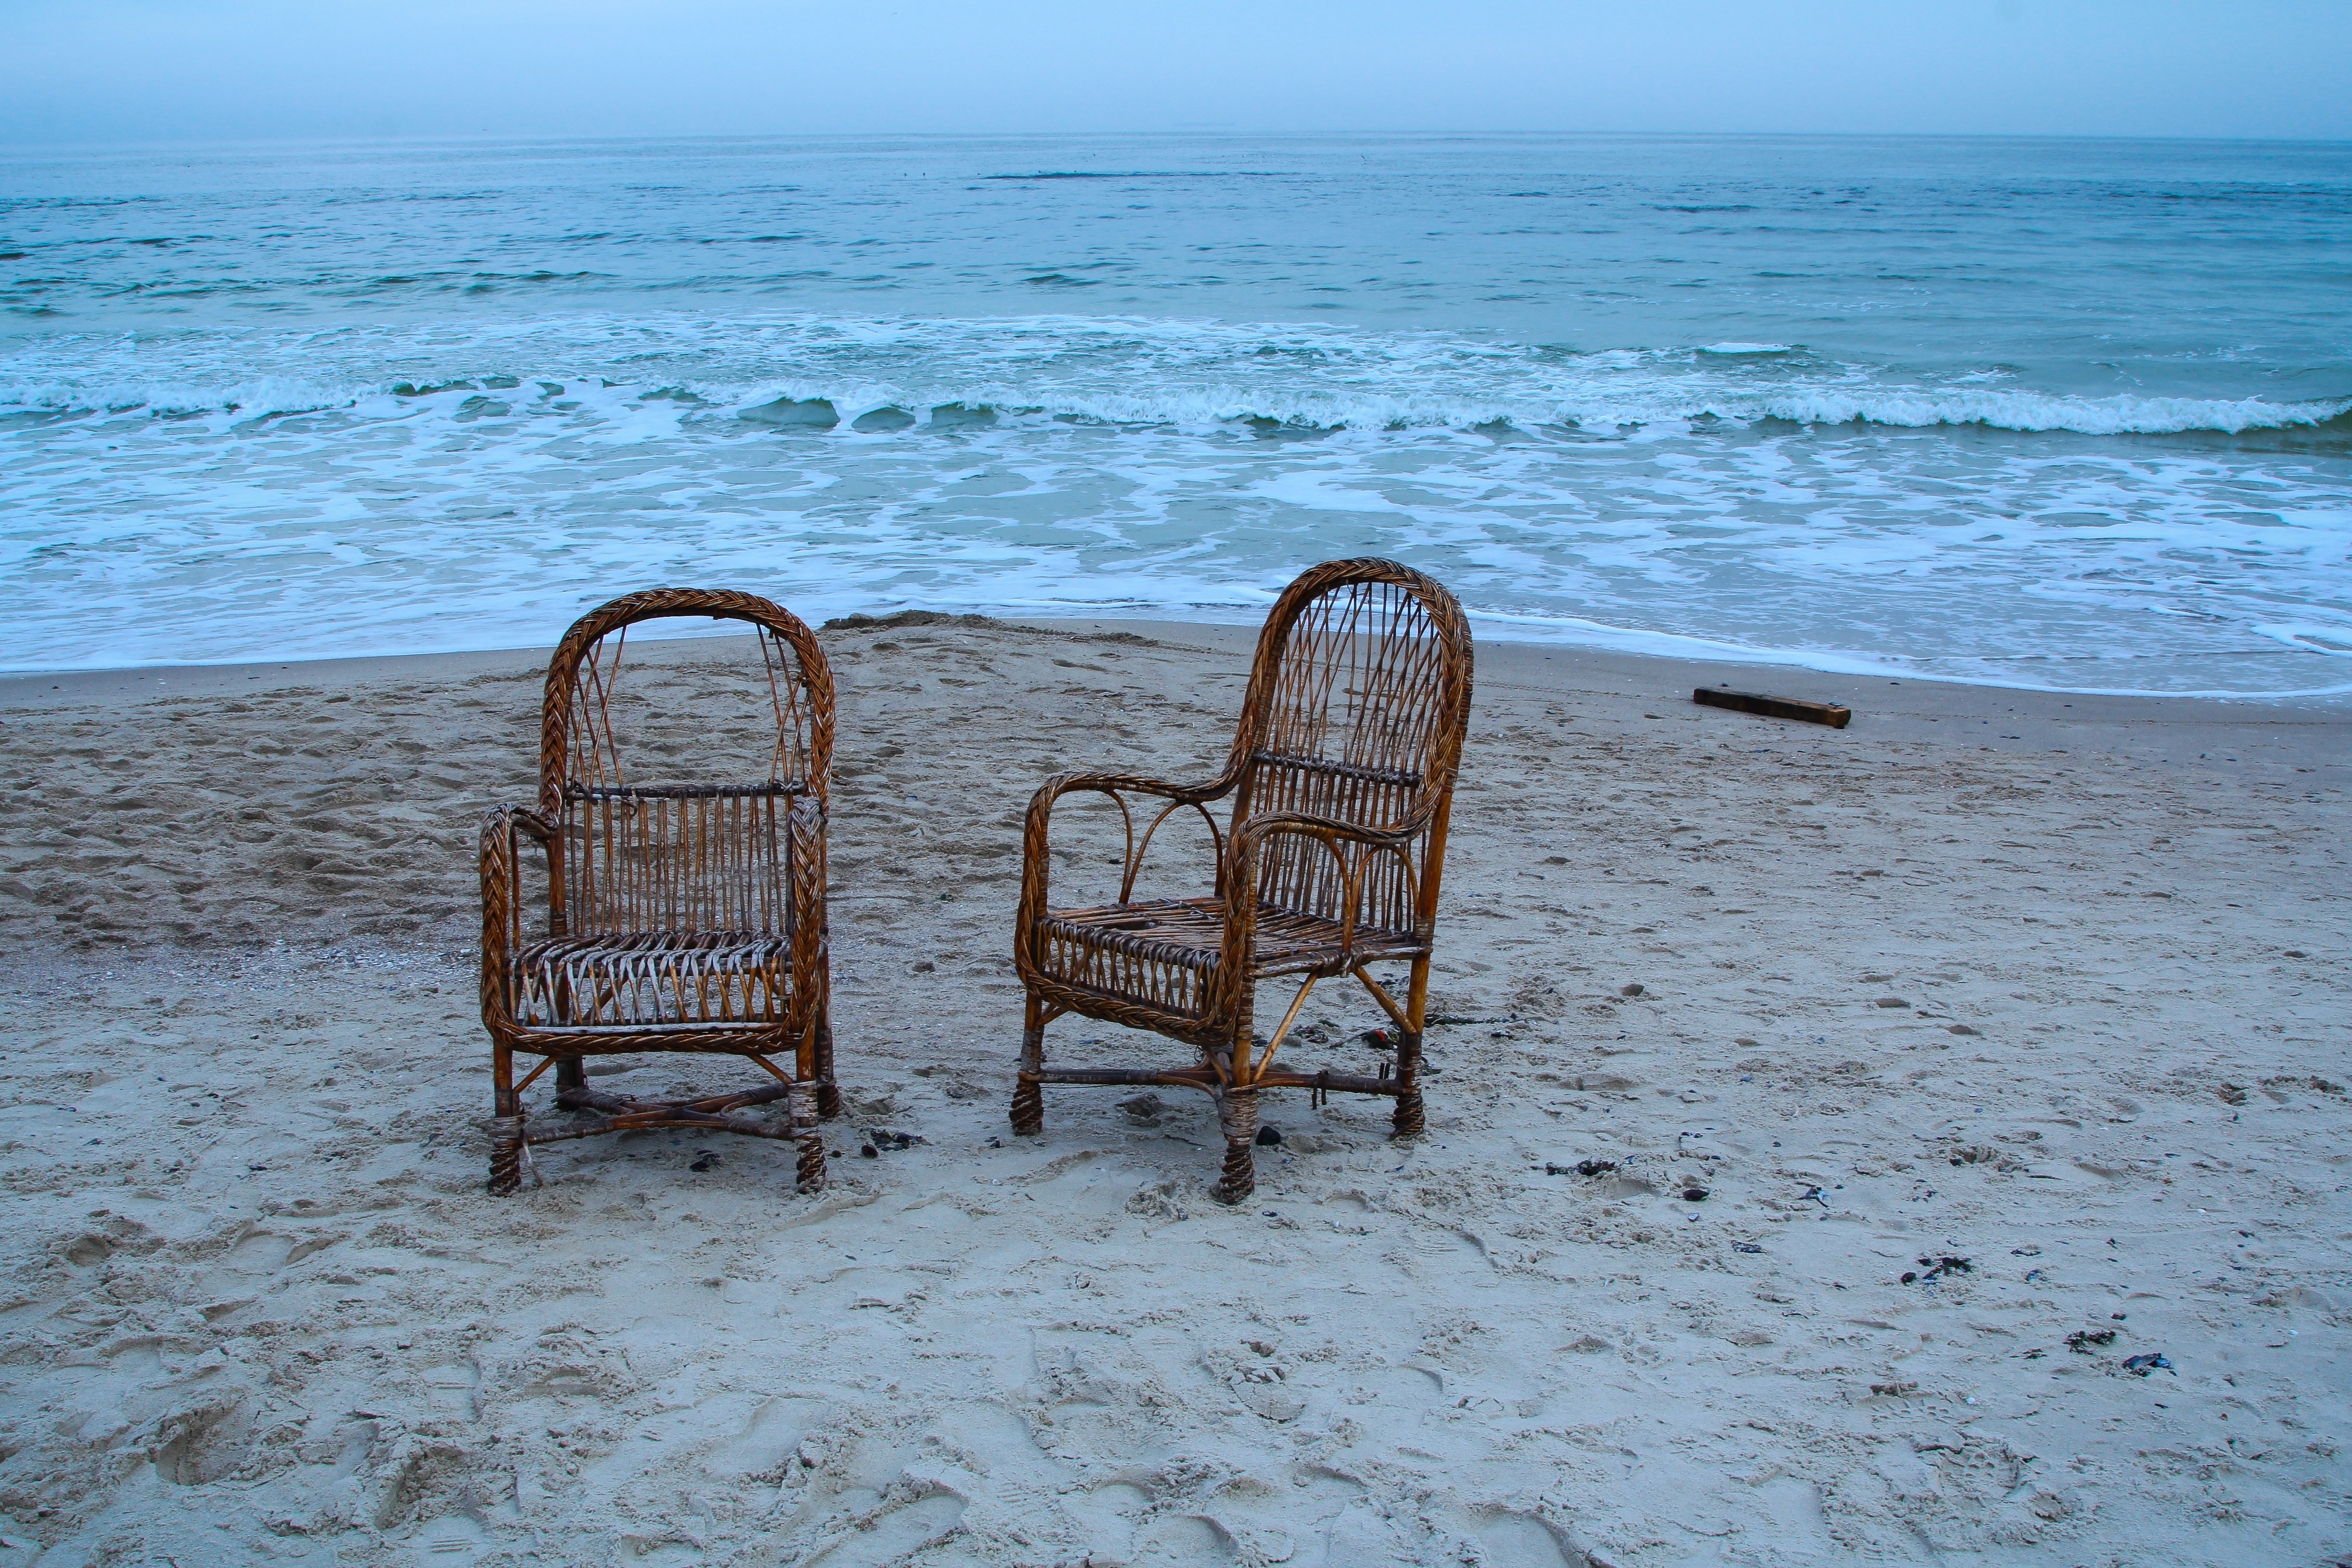
beach, sea, coast, sand, ocean, wood, shore, wave, vacation, weather, furniture, material, body of water